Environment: real
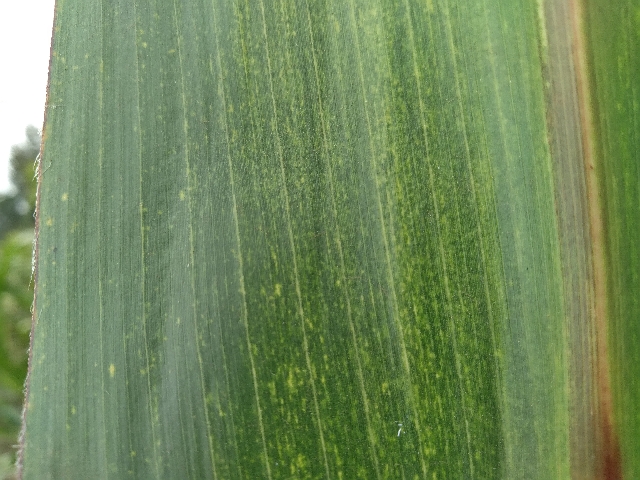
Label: lethal_necrosis